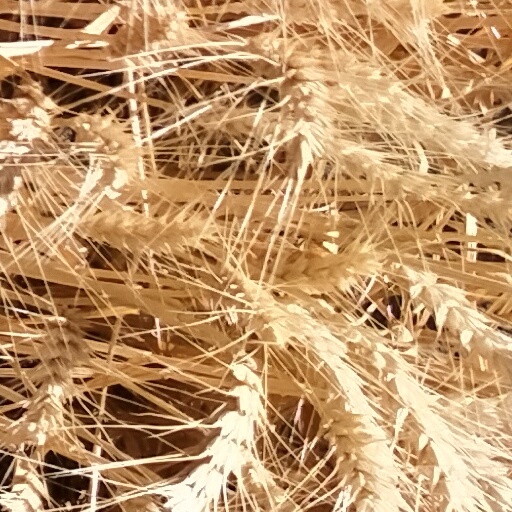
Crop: wheat